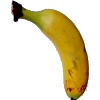
Label: banana_lady_finger